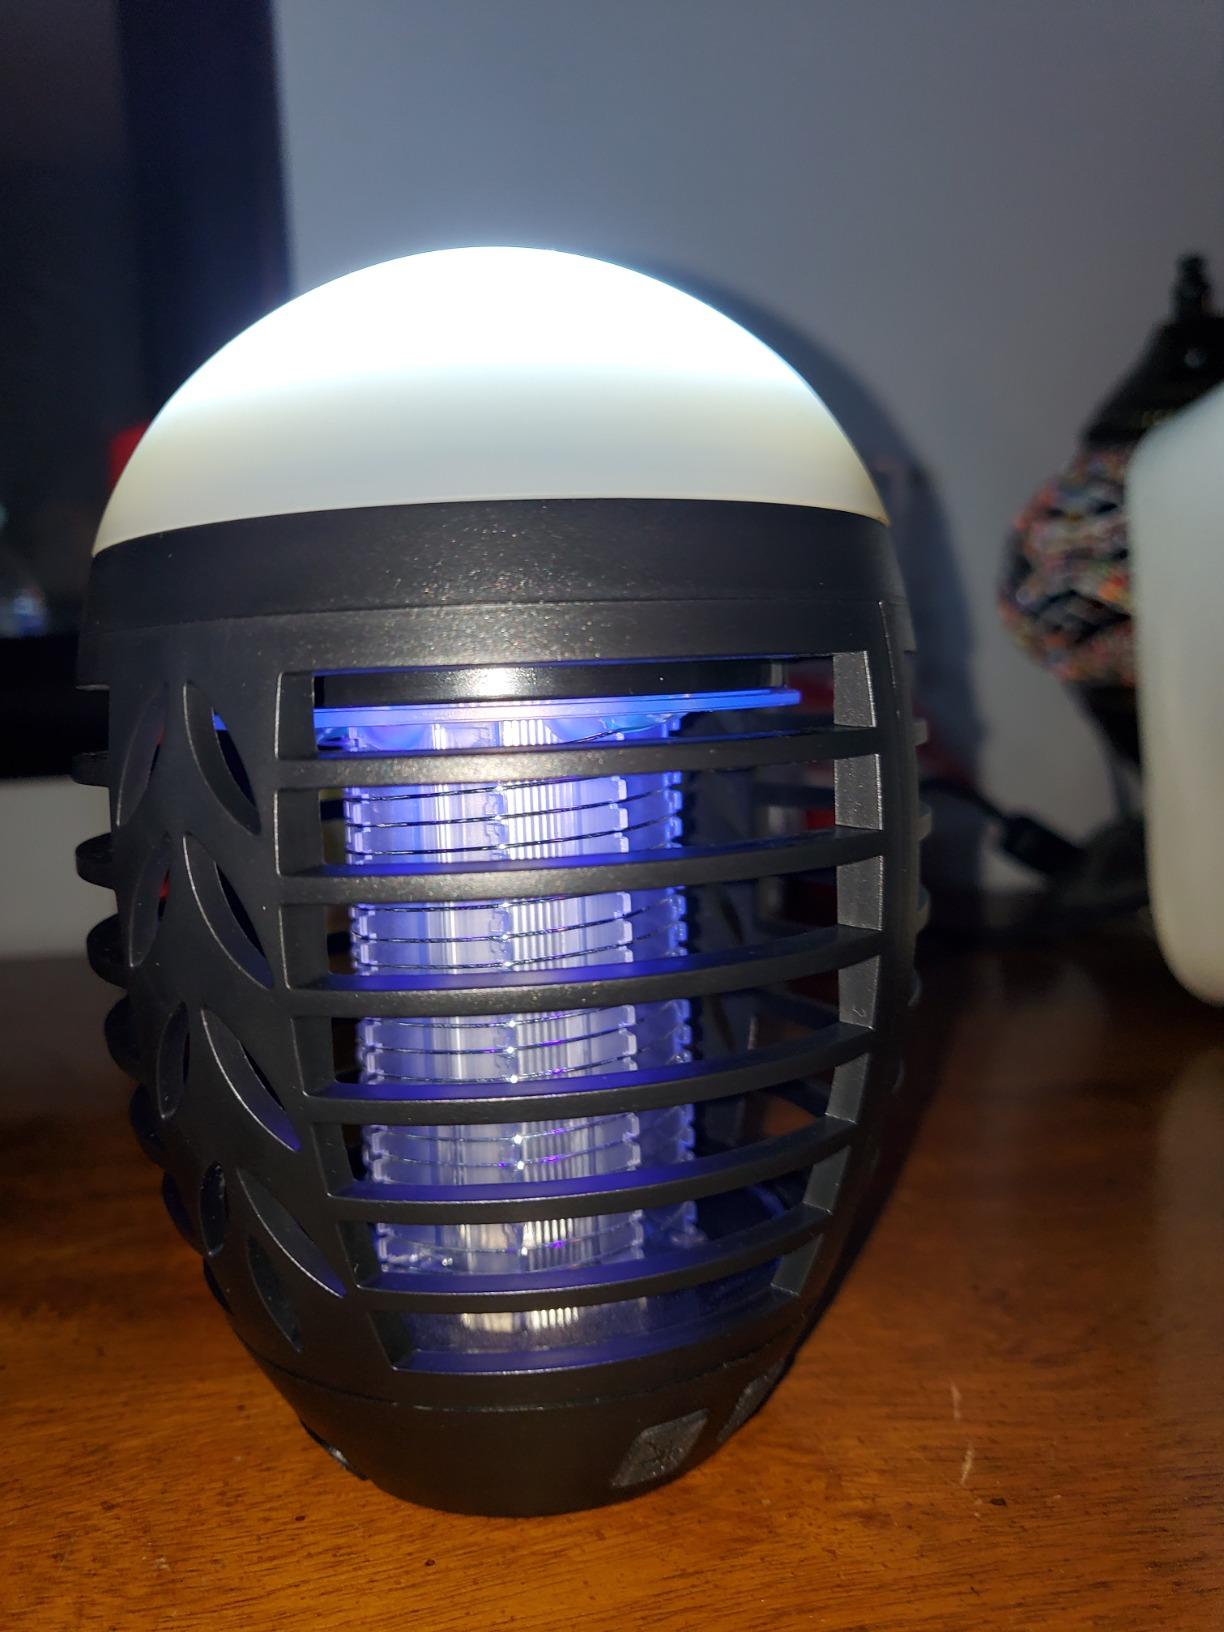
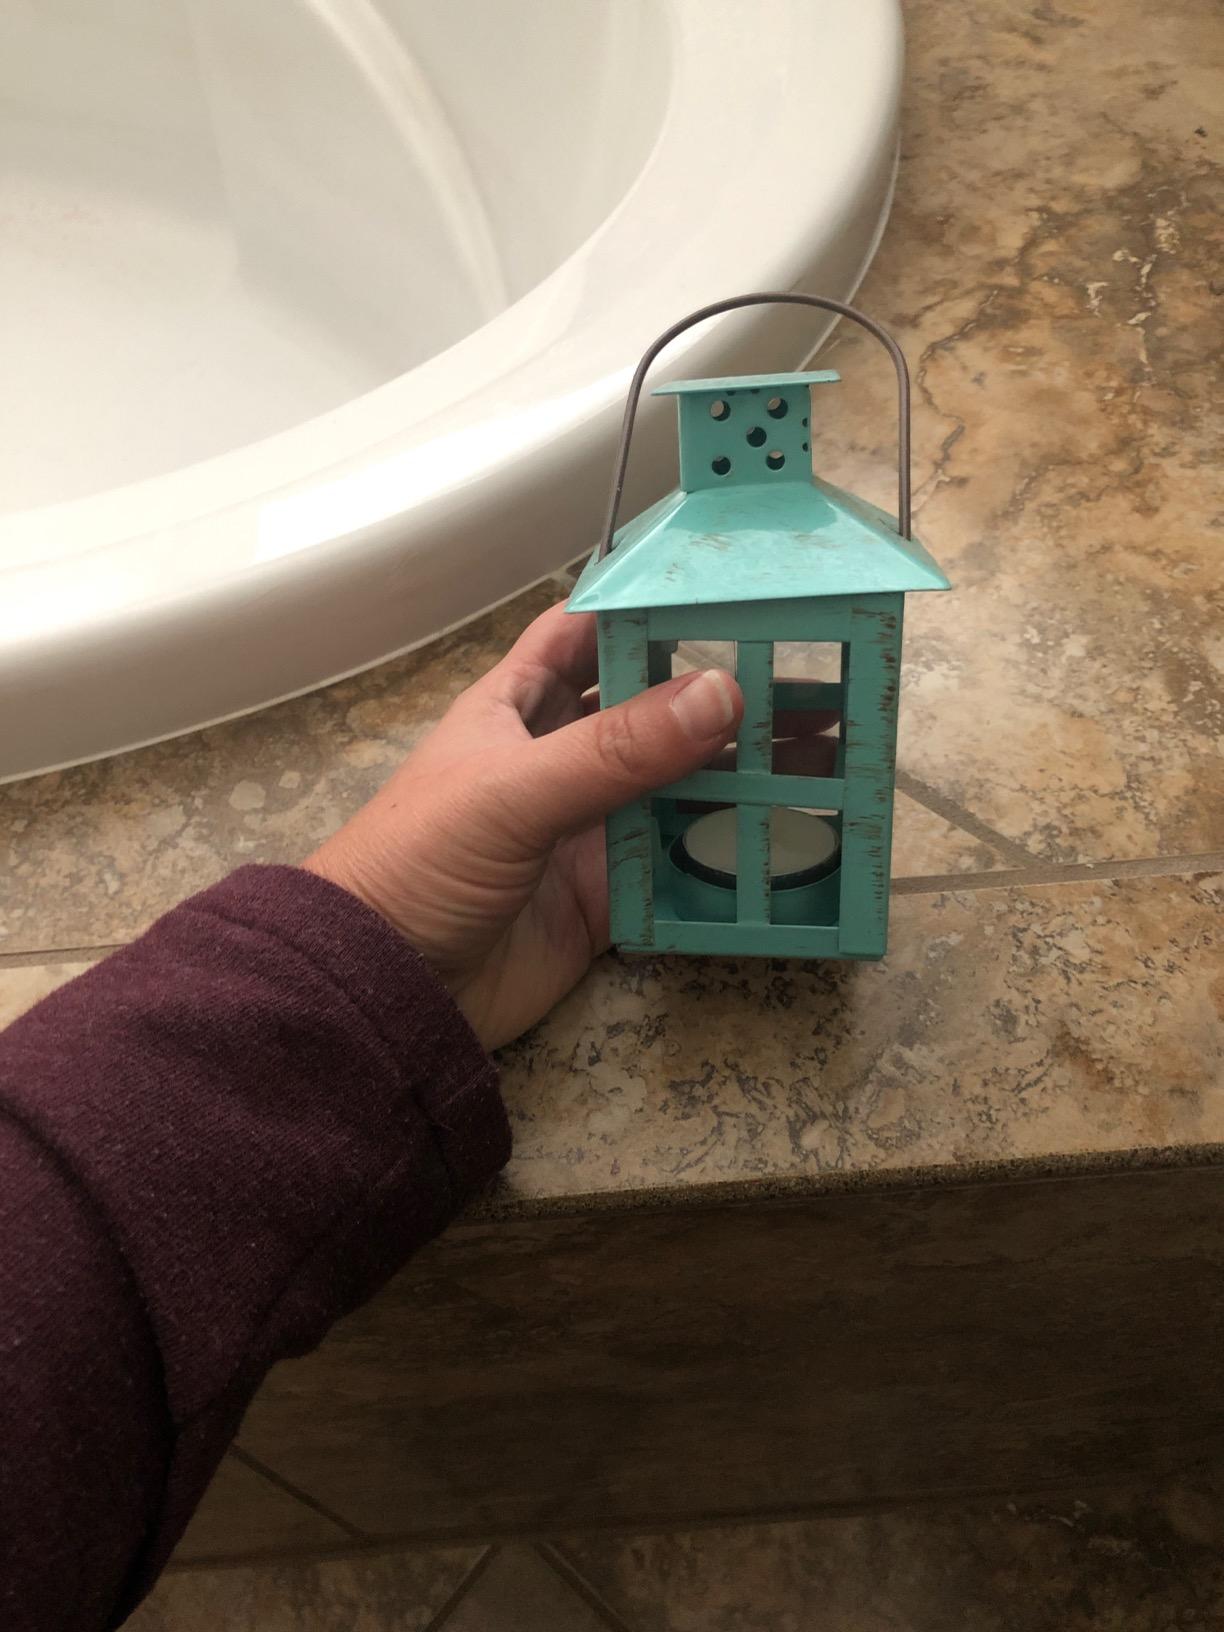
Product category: lantern
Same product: no